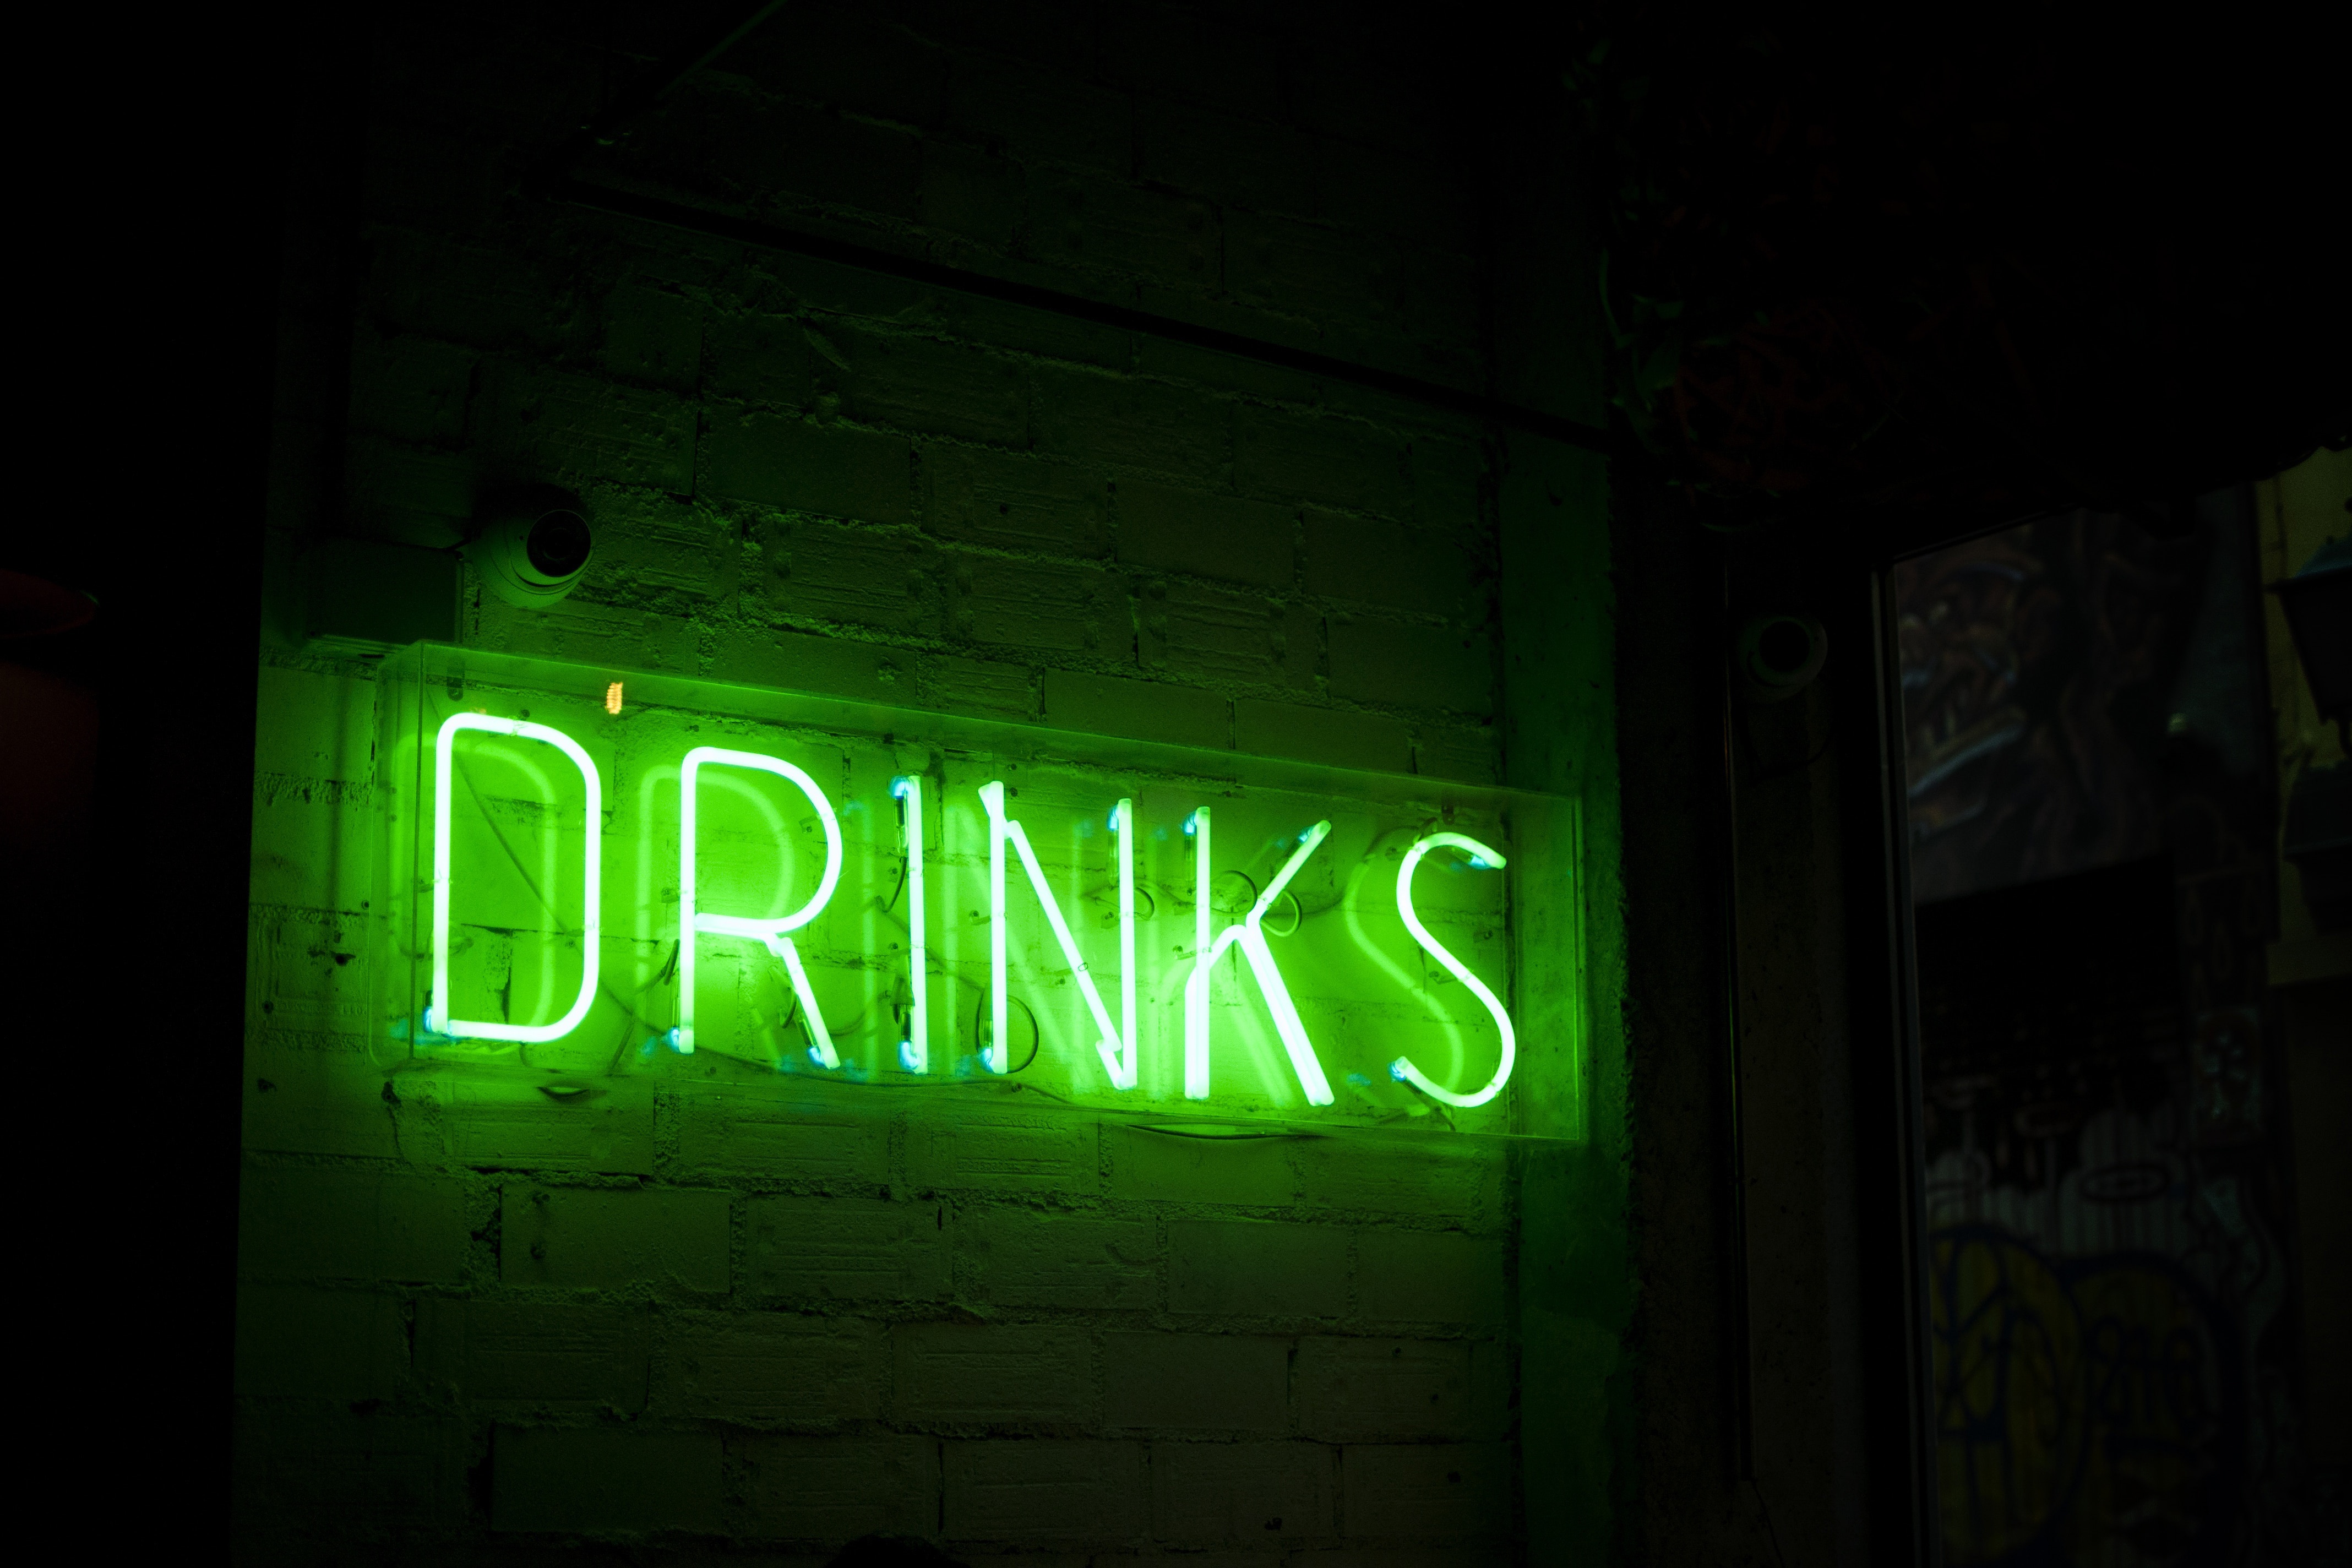
green, neon sign, neon, light, Visual effect lighting, electronic signage, text, lighting, signage, font, technology, display device, light emitting diode, darkness, led display